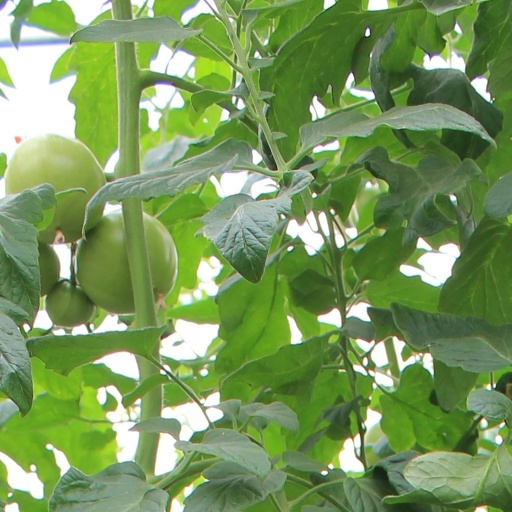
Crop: tomato